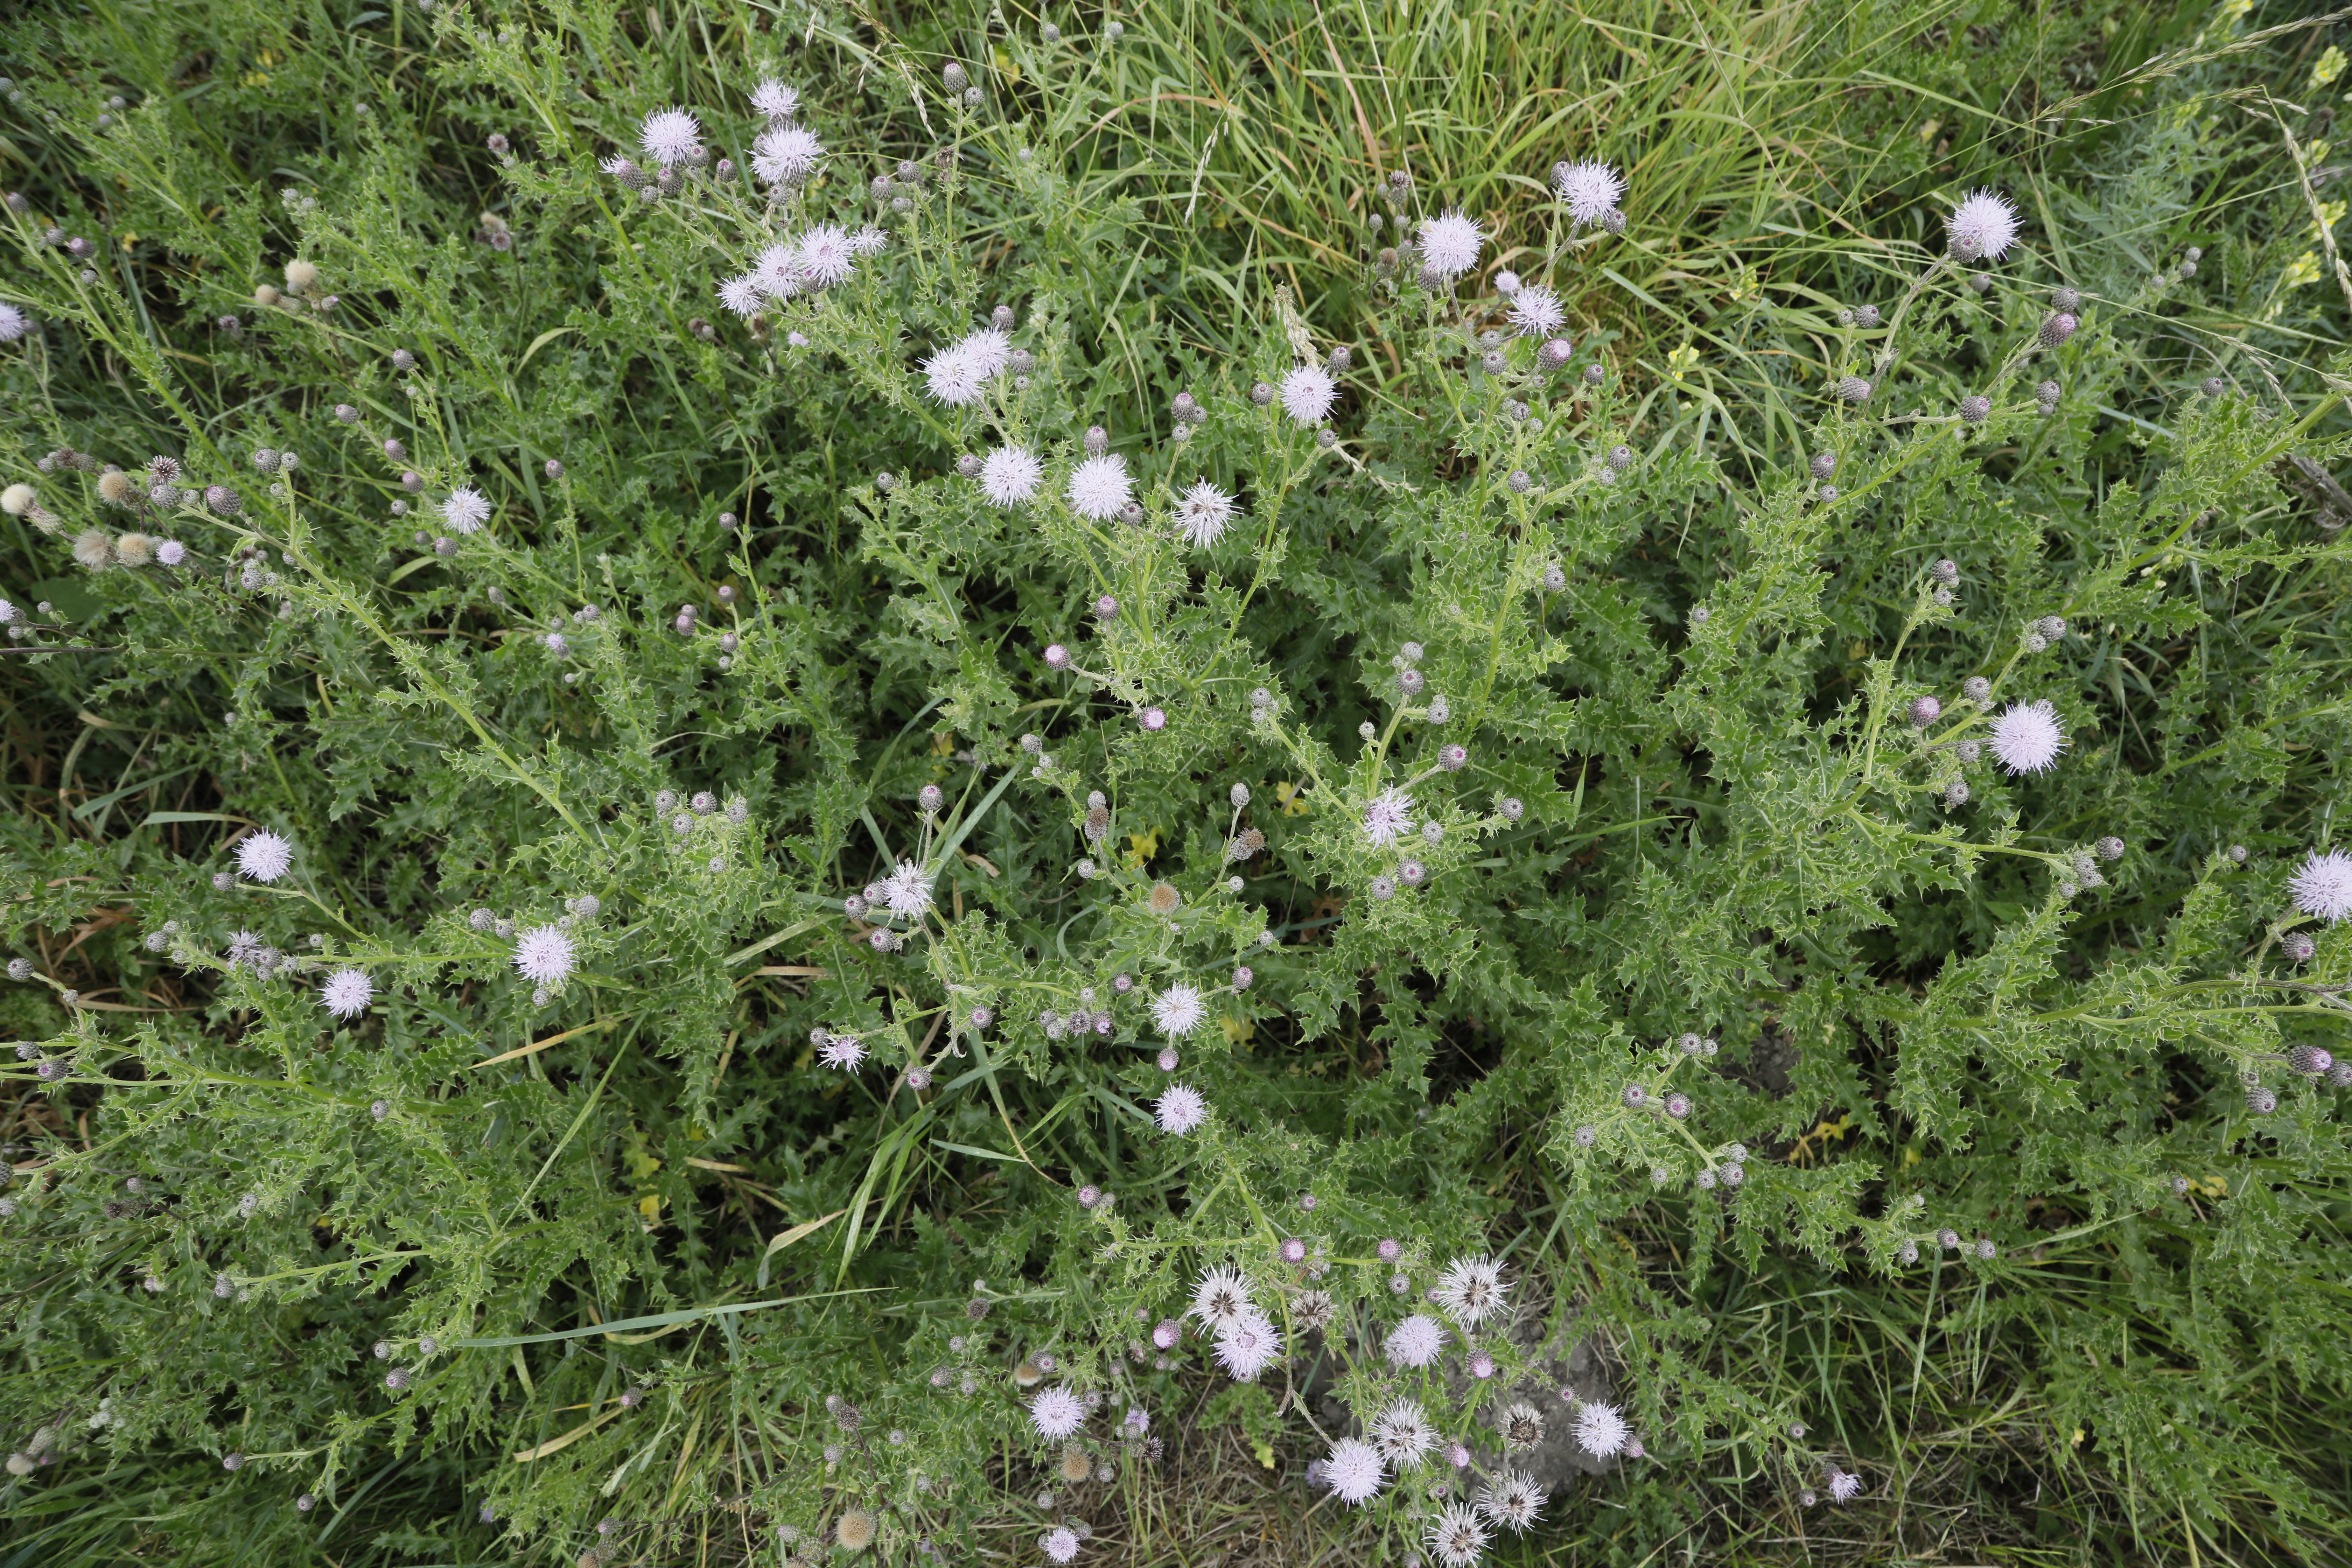
Plant species: Cirsium arvense